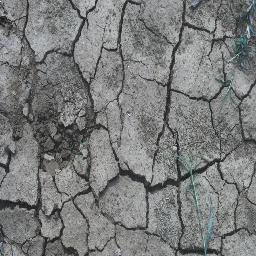
Label: negative